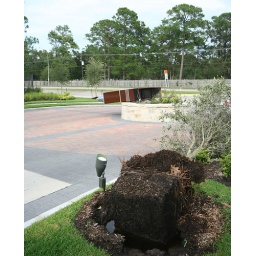
The entrance to our apartment complex. The metal sign was blown over and trees tipped over.